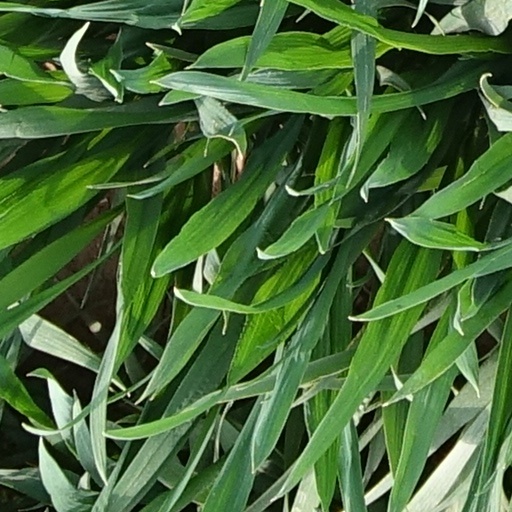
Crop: wheat